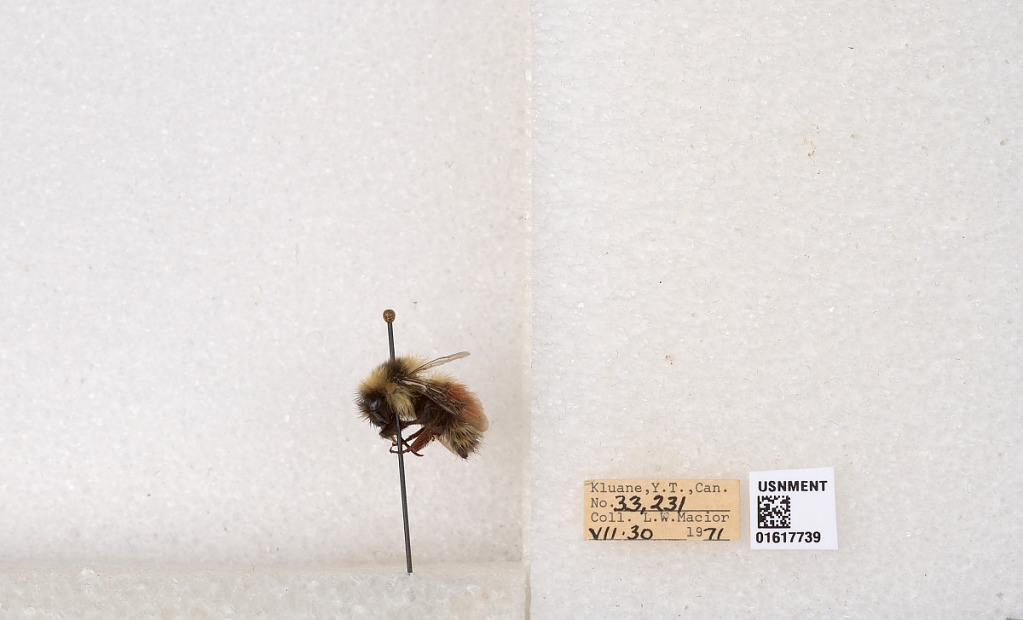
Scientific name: Bombus (Pyrobombus) sylvicola Kirby
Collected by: L. Macior
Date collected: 1971-7-30
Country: Canada
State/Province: Yukon Teritory
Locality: Kluane National Park and Reserve
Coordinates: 60.7493, -139.504